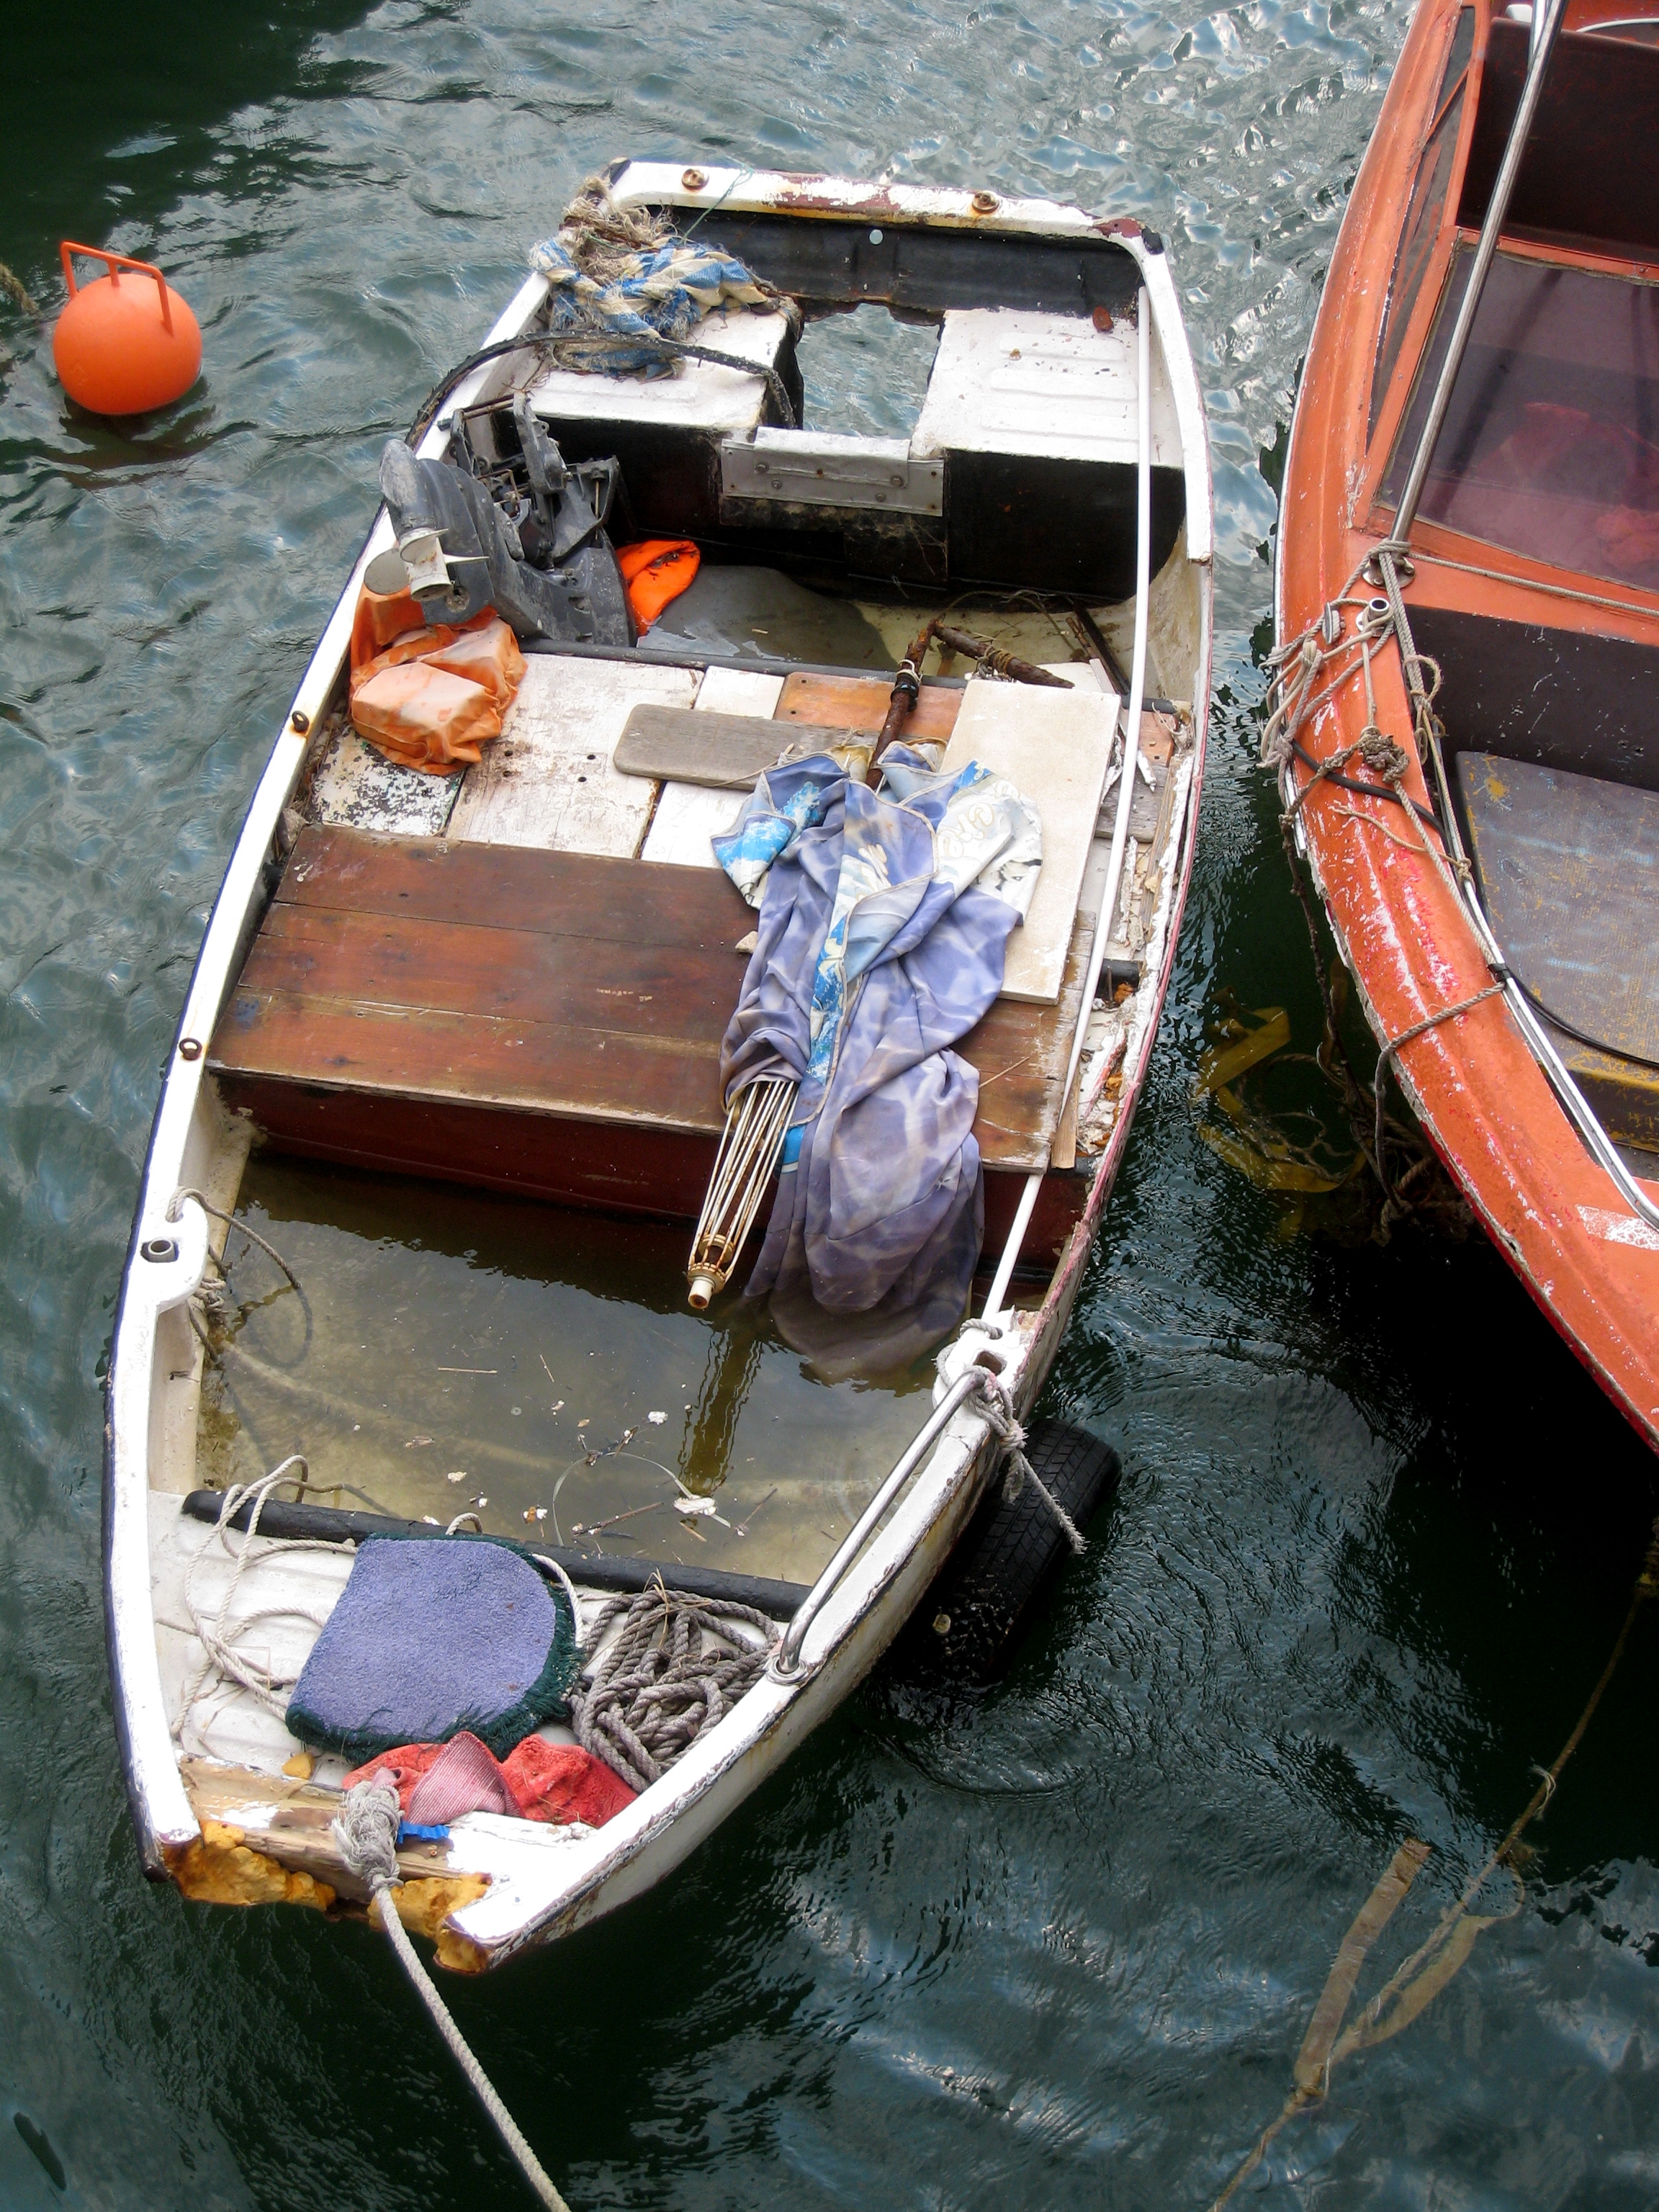
boat, vehicle, yacht, sailboat, waterway, boating, gondola, hongkong, watercraft, lamma, barque, dinghy, watercraft rowing, caravel